George Brettingham Sowerby I

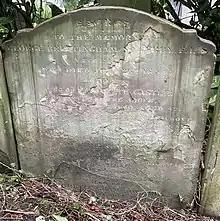
Grave of George Brettingham Sowerby I in Highgate Cemetery

By his wife Elizabeth (second daughter of Nicholas and Mary Meredith), whom he married on 16 April 1811, he had two sons, George Brettingham II and Henry (1825–1891), and a daughter, Charlotte Caroline, who became a botanical illustrator.